Mariana, Quezon City

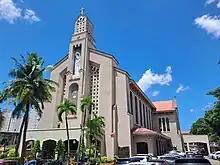
The Mount Carmel Shrine minor basilica in Barangay Mariana

Throughout the 1940s, being far from Manila, the area was able to survive with minimal ruin during World War II. This has led to increased development throughout the 1950s and 1960s around the area, as schools, churches, hospitals, and other institutions were set up in New Manila.